Post–civil rights era in African-American history

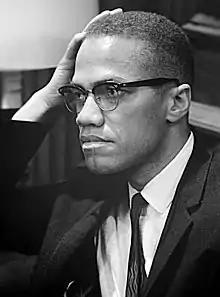
Malcolm X in March 1964.

On February 21, 1965, Malcolm X, an African-American rights activist with national and international prominence, was shot and killed in New York City.